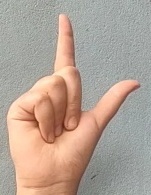
ASL sign: L